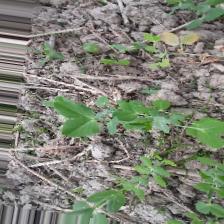
Label: Normal